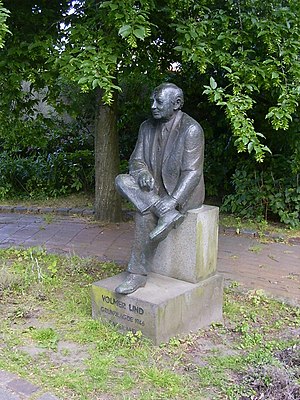
Karolinelund / Ejerforhold
Volmer Lind
Karolinelund er en bypark og en forhenværende forlystelsespark i østkanten af Aalborgs centrum. 11. maj 2012 genåbnede den som en bypark drevet og ejet af Aalborg Kommune.